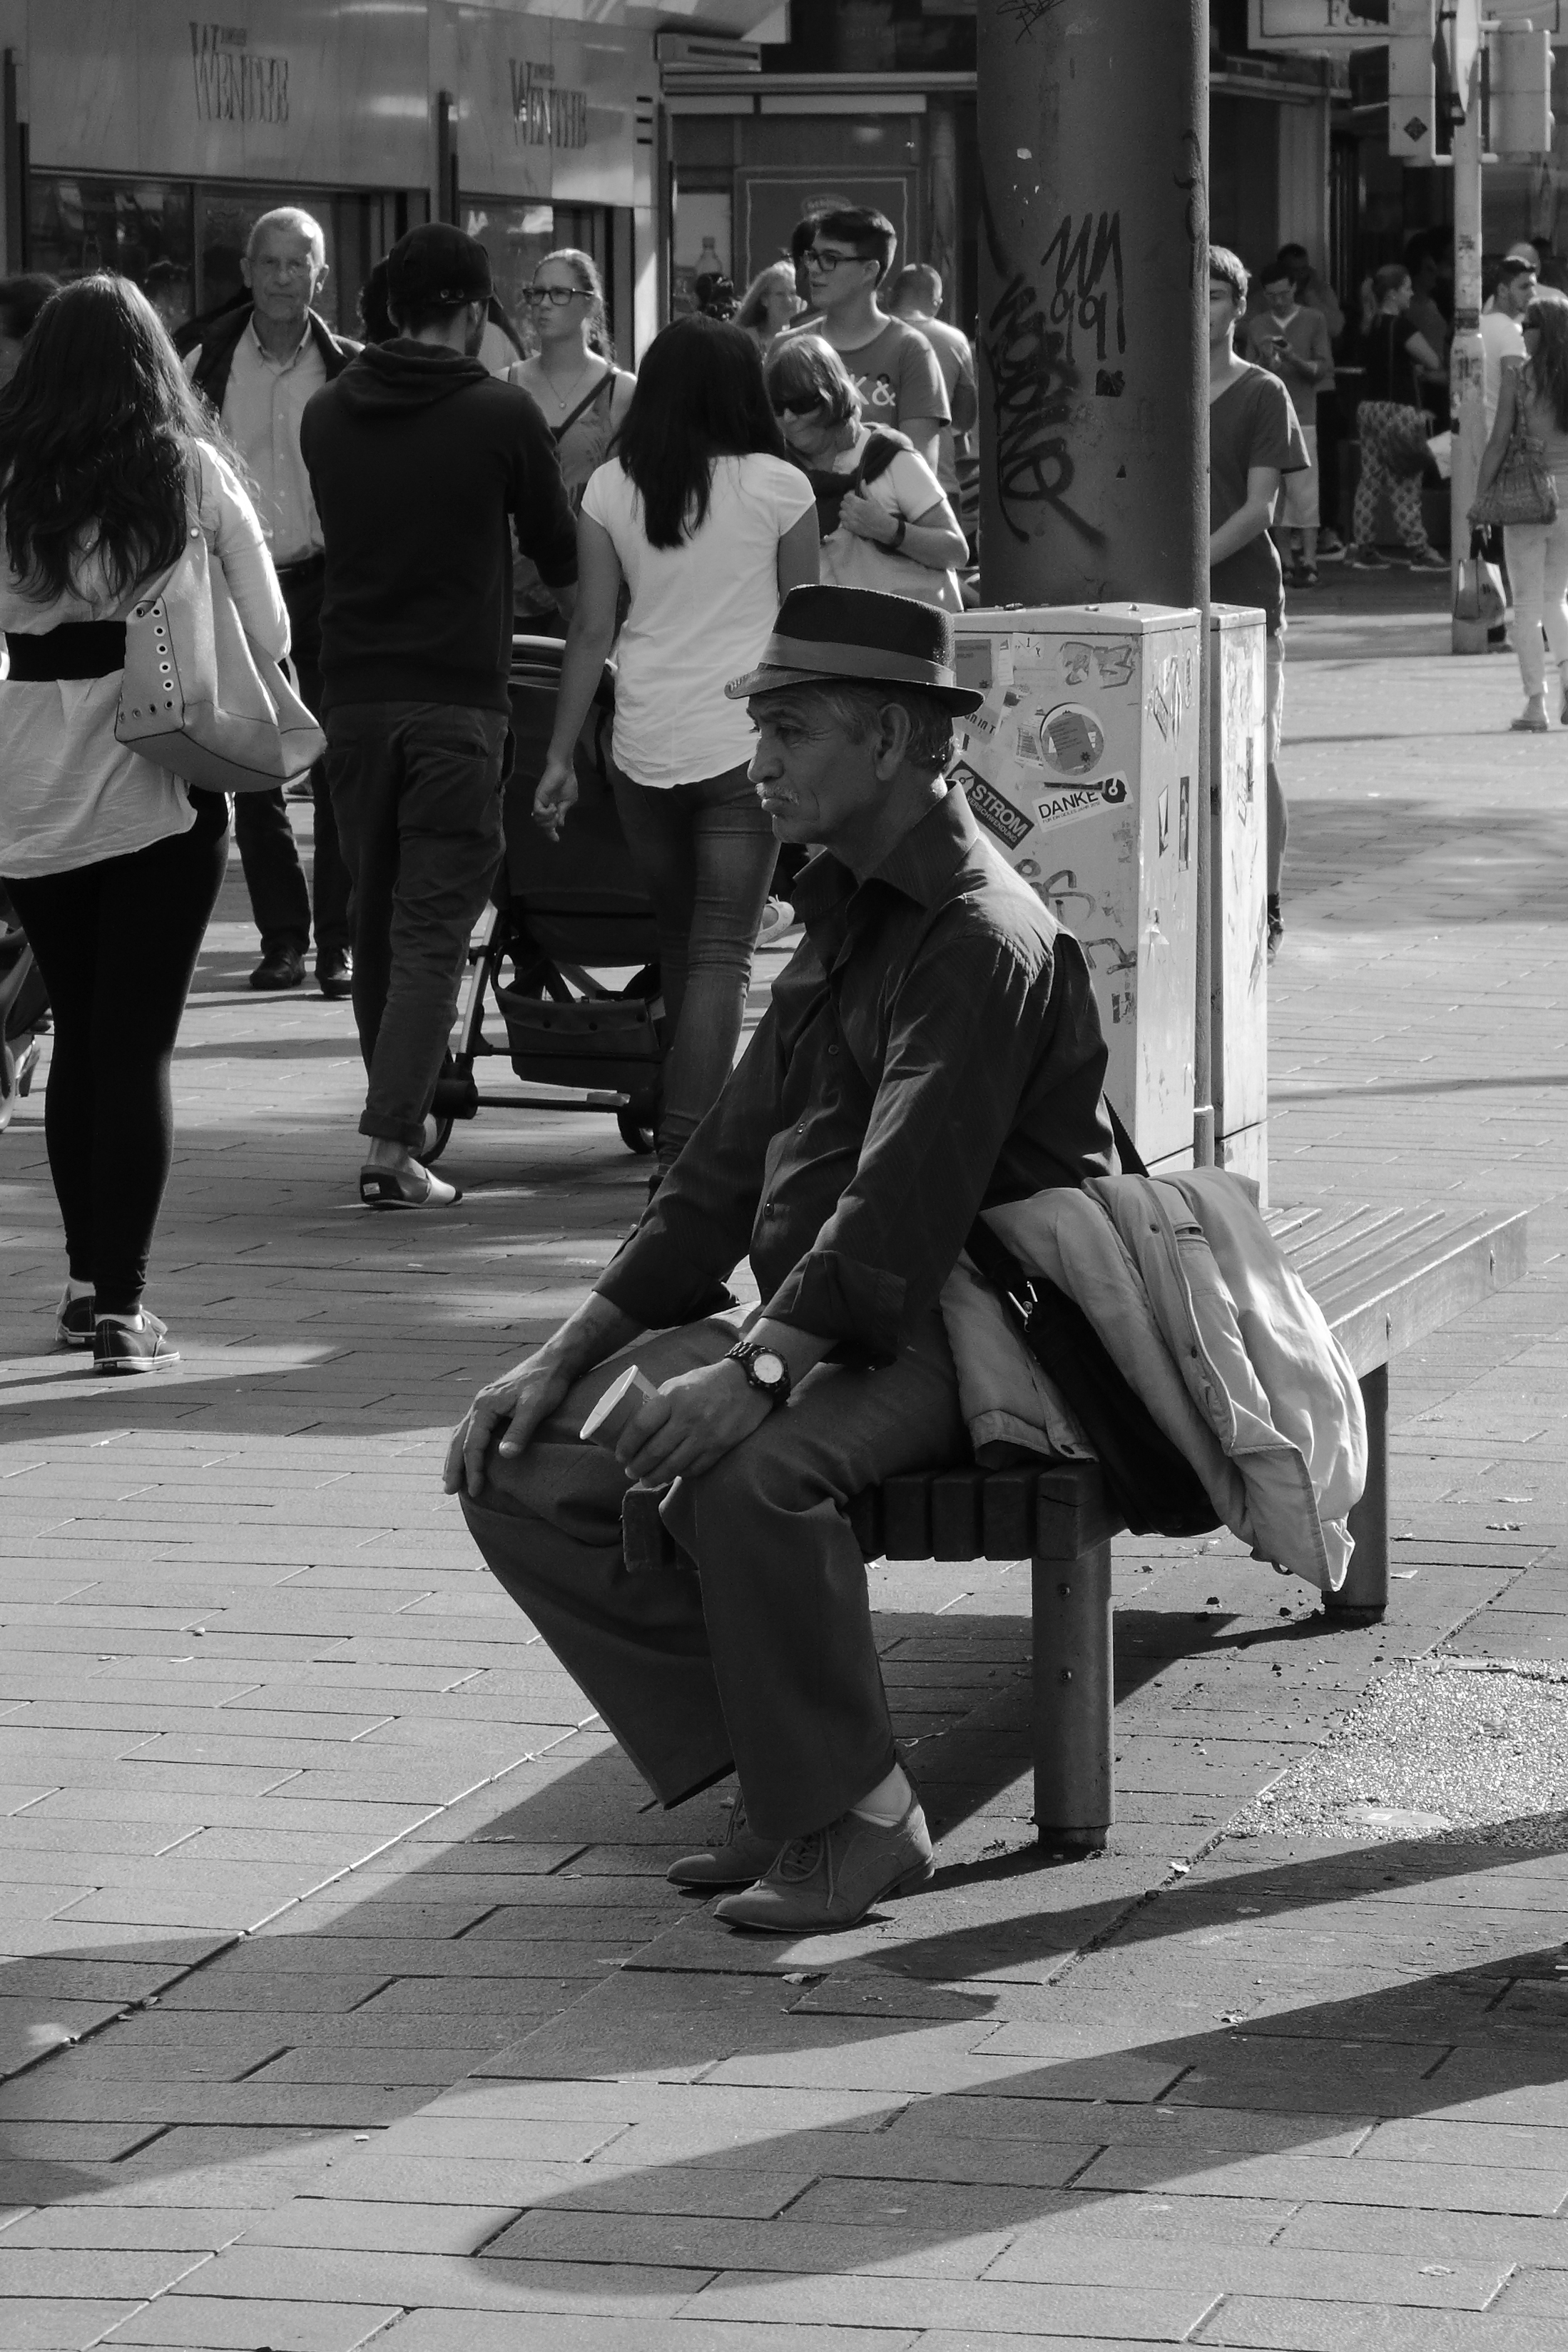
man, pedestrian, person, black and white, people, road, white, street, crowd, dance, black, monochrome, streetphotography, bw, blackandwhite, blackwhite, sports, infrastructure, photograph, germany, alemania, allemagne, sw, schwarzweiss, schwarzweis, streetscene, germania, strassenszene, mannheim, kurpfalz, badenwurtemberg, schwarzweissfotografie, schwarzweisfotografie, badenw rttemberg, monochrome photography, human positions